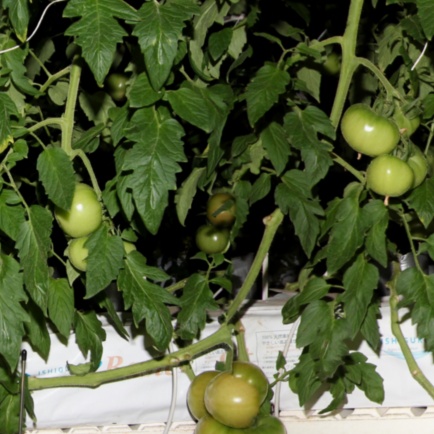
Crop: tomato